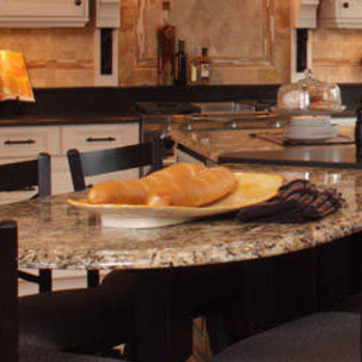
Material: food